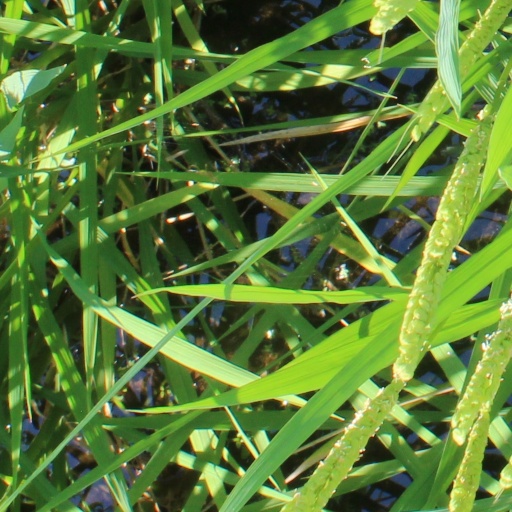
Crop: rice